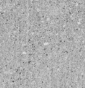
Surface type: concrete